Orders, decorations, and medals of Armenia

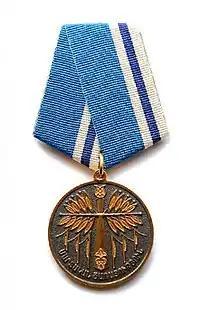
Medal for Combat Service

The Order of Friendship is awarded for significant services in promoting mutual understanding in the political, scientific and educational, cultural and religious spheres, as well for strengthening and bolstering friendly ties between peoples.